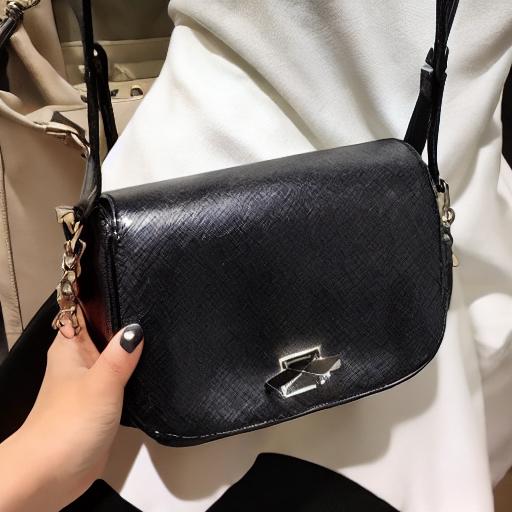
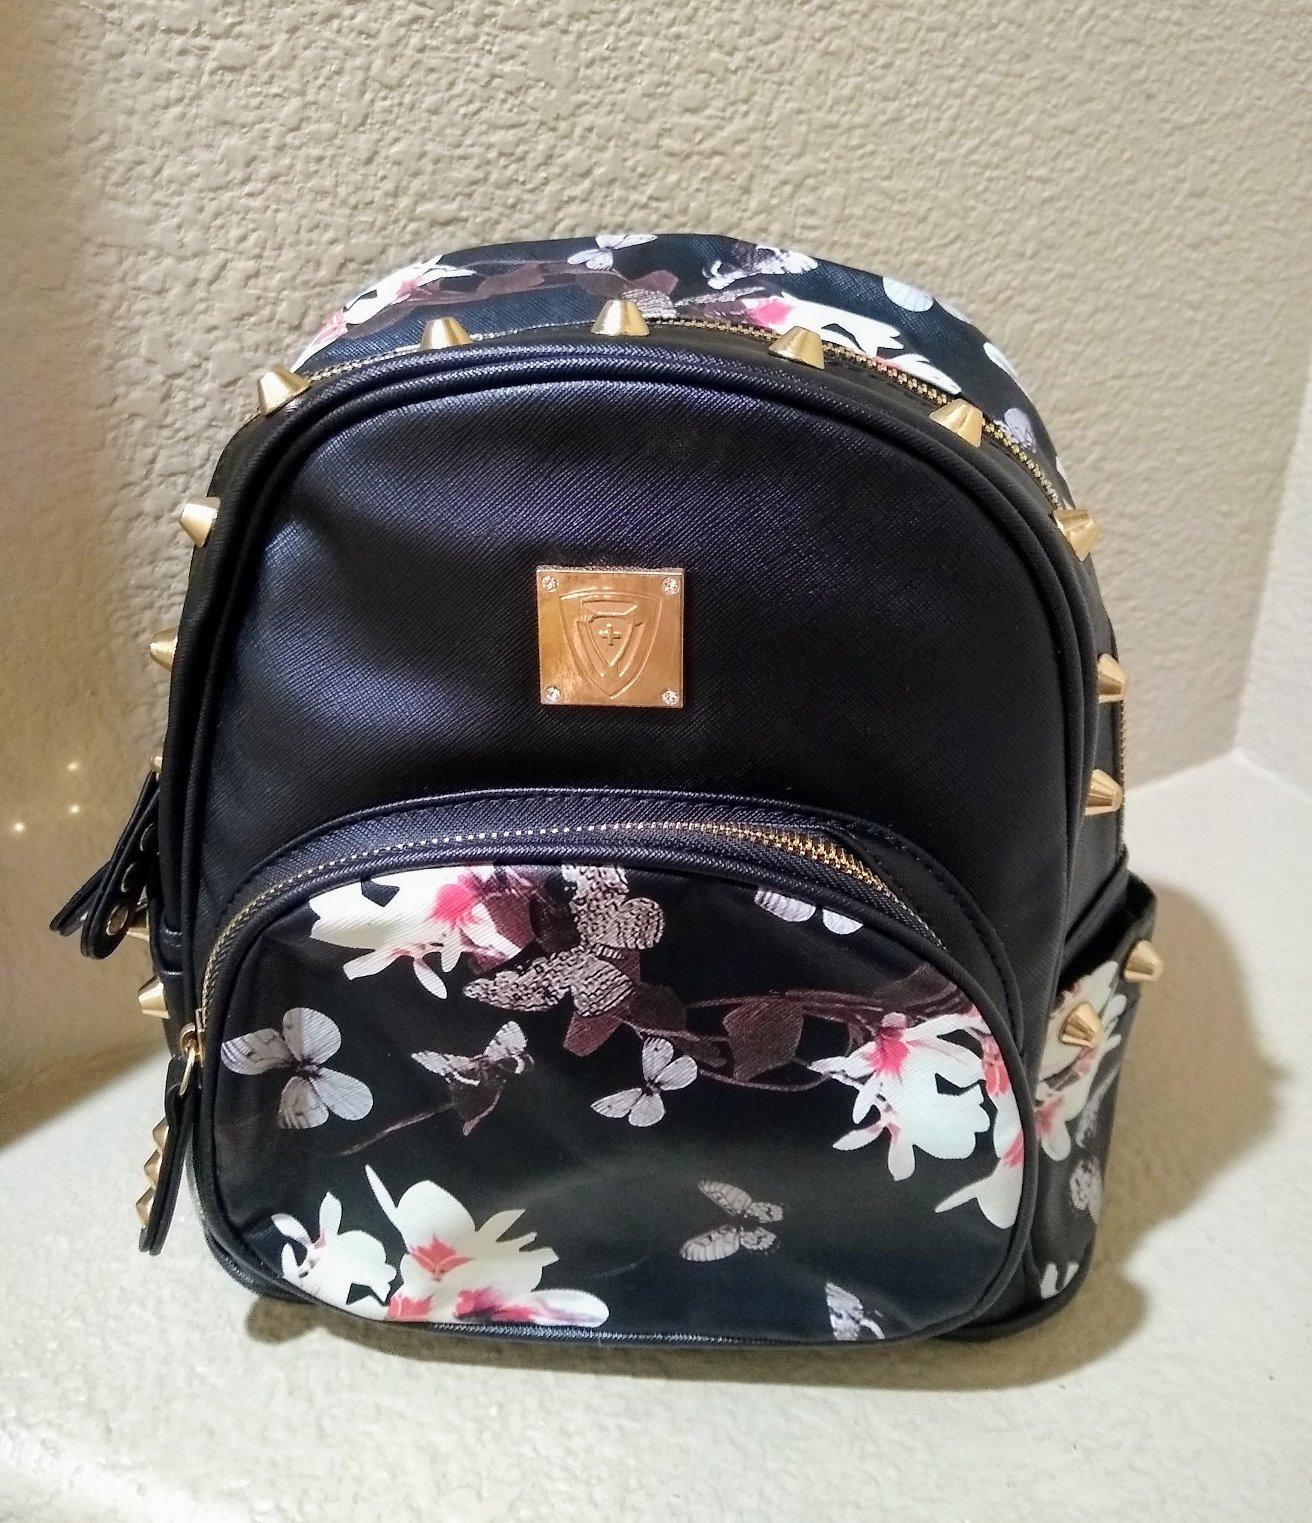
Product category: accessories_handbag
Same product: no